DiGiorgio Corporation

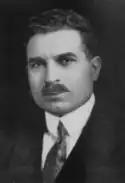
Joseph DiGiorgio

Joseph Di Giorgio (born Giuseppe Di Giorgio, 1874 in Cefalu, Sicily) immigrated to the United States in 1888, becoming a middleman for fruit sales. He founded the Baltimore Fruit Exchange in 1904 on borrowed money and eventually owned fruit exchanges in several major regions of the east coast. In 1911 was able to purchase the Earl Fruit Company, a California shipper to integrate further in the produce chain. In 1919, he bought 5845 acres of land outside Arvin in California's San Joaquin Valley. A year later, Di Giorgio founded Di Giorgio Fruit Co. His success came when he obtained water for the arid California land by drilling wells hundreds of feet deep. By 1929, just ten years after his original land purchase, Di Giorgio's company was the largest fruit-packing plant in the nation.